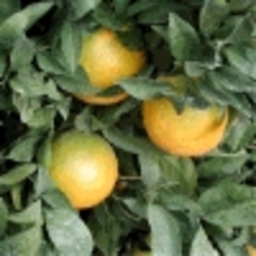
Label: Orange